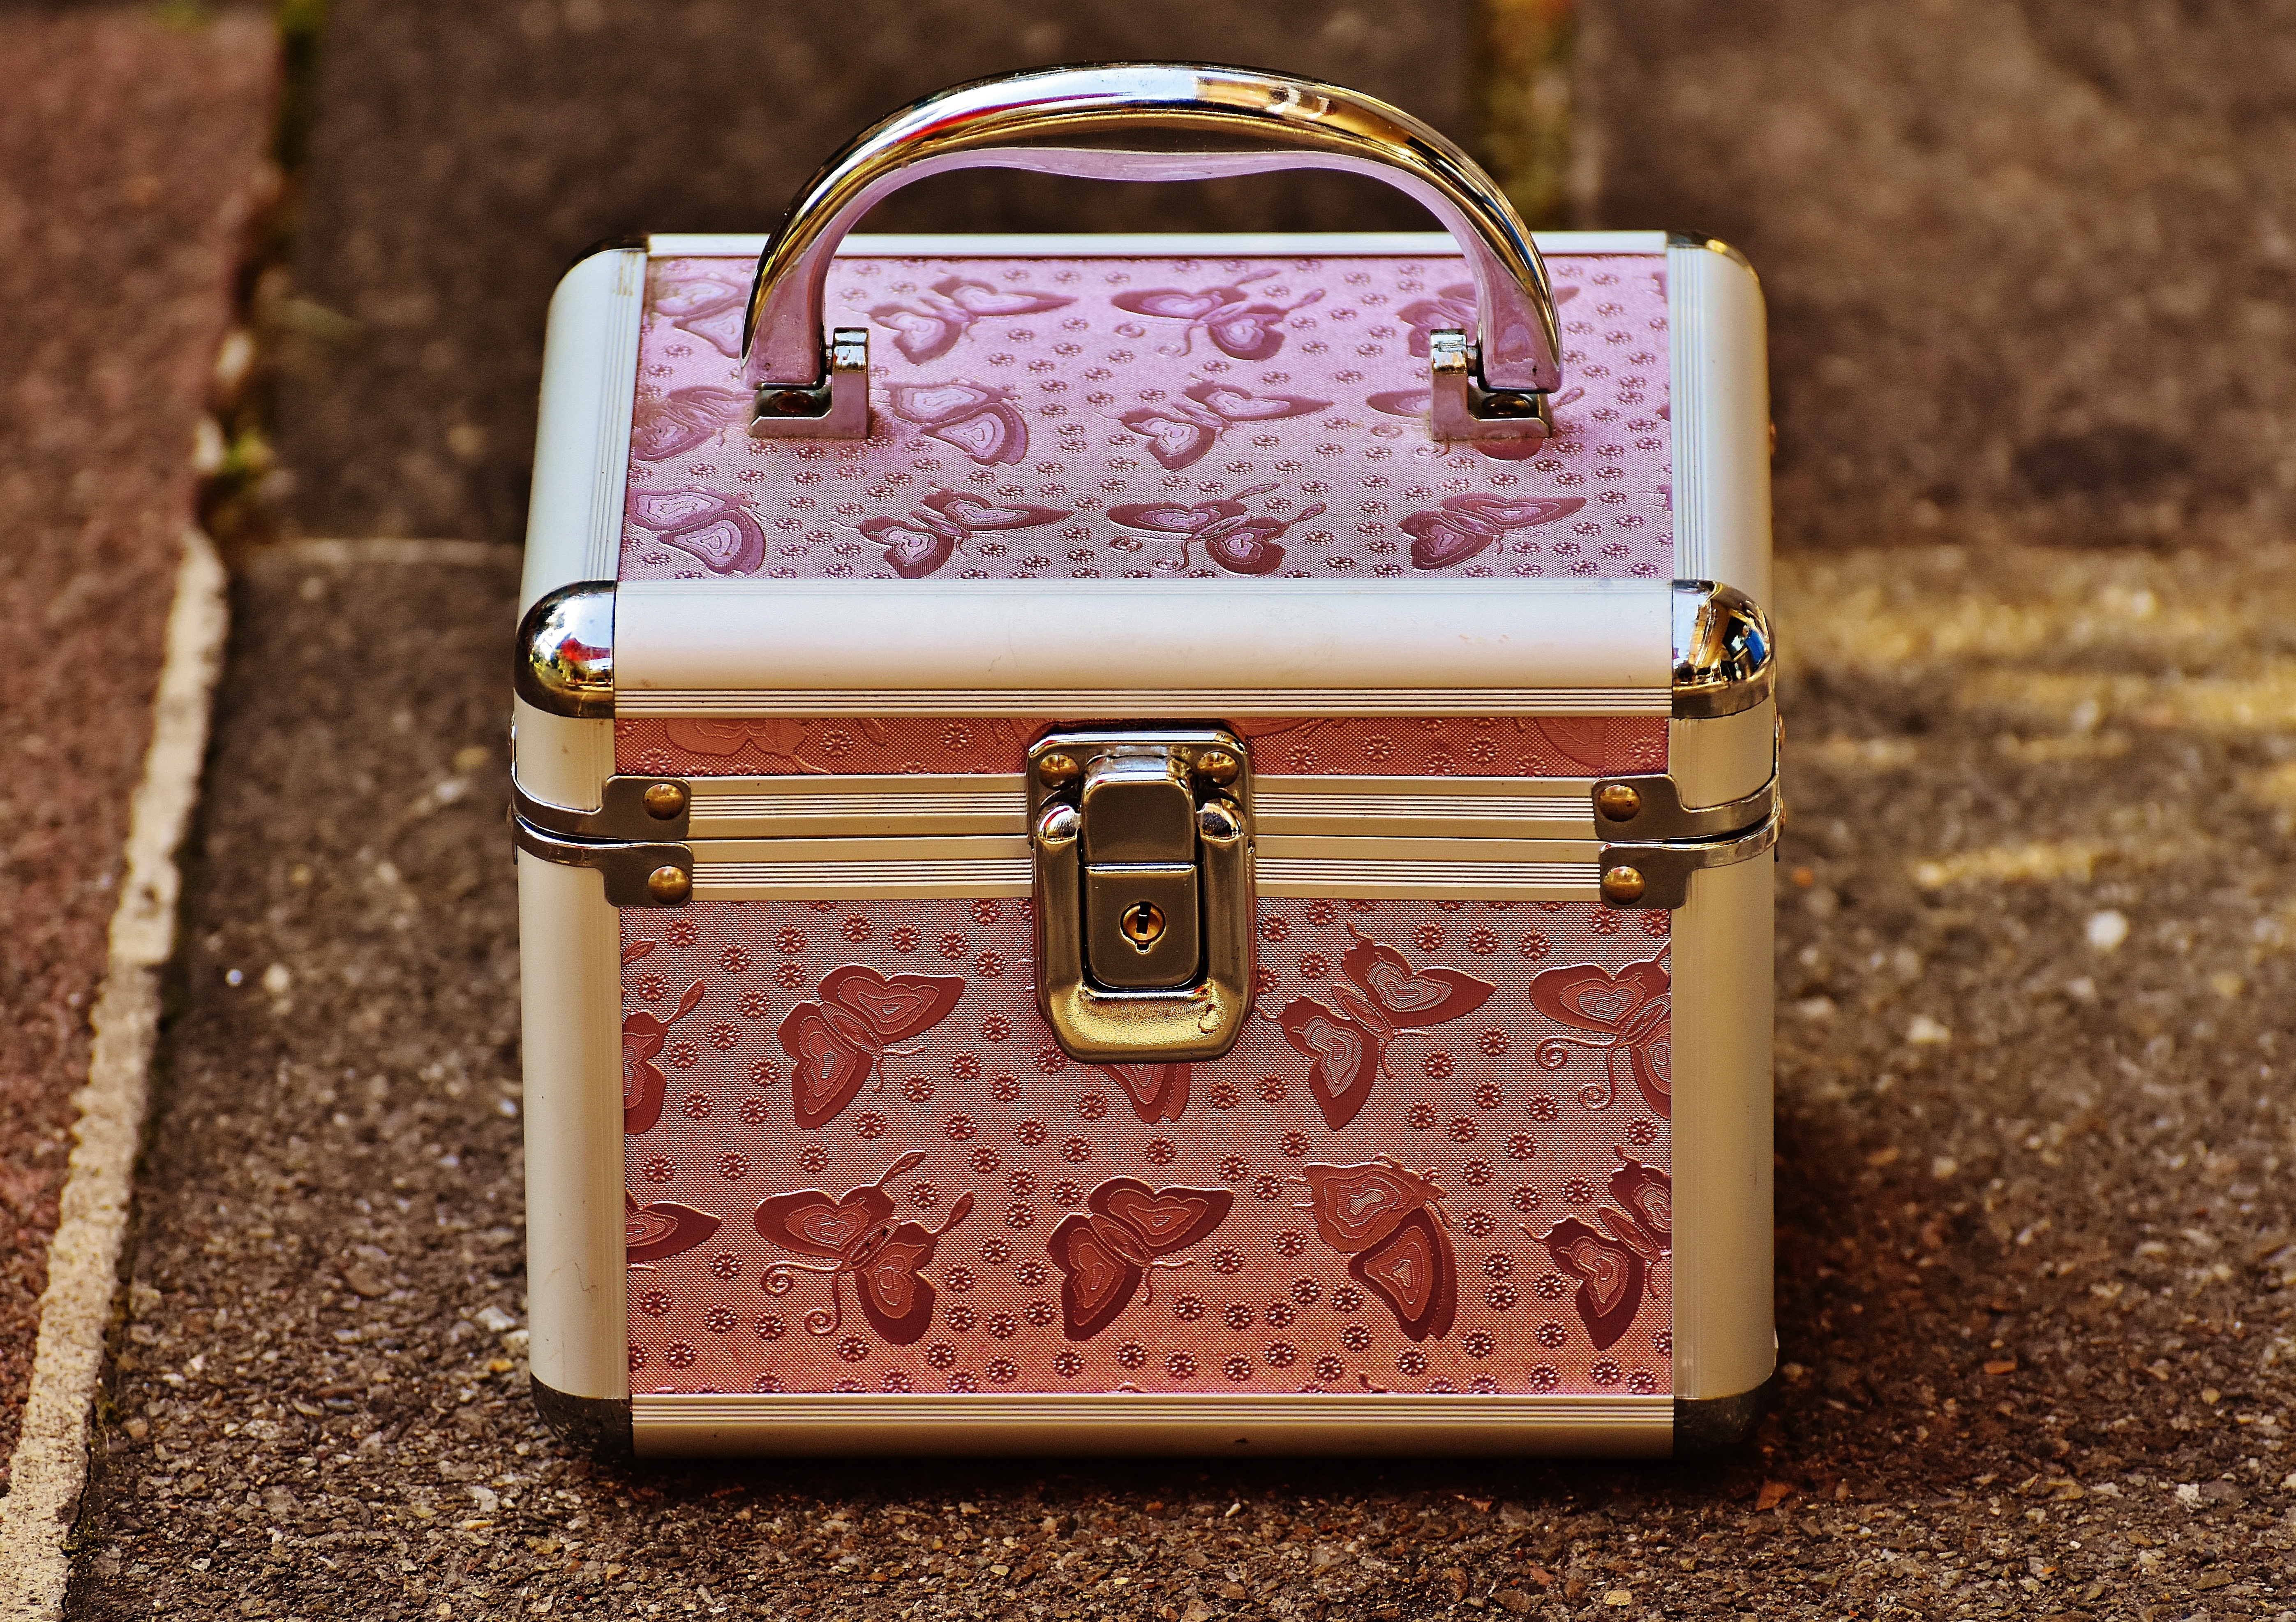
leather, cute, pattern, small, brown, bag, pink, luggage, handbag, storage, brand, product, briefcase, silver, suitcase, coin purse, vanity cases